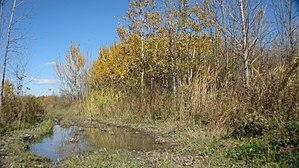
Pseudacris triseriata, la Rainette faux-grillon de l'Ouest, est une espèce d'amphibiens de la famille des Hylidae.